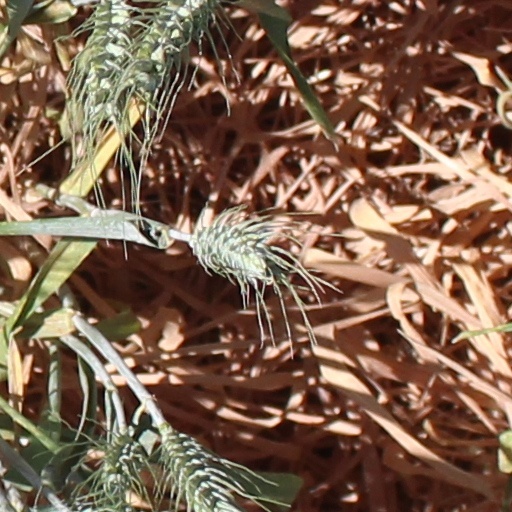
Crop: wheat